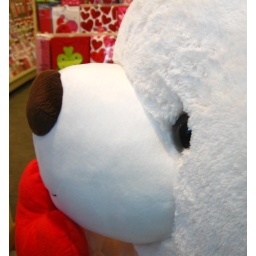
Teddy bear at the Hallmark window in the mall. haha my mom and sister were playing with it and people were staring.